Zulfiqar (tank)

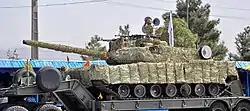
Zulfiqar-3 MBT with camouflage netting and ERA bricks

The Zulfiqar-3, the most advanced variant of the Zulfiqar family, bears a close resemblance to the American M1 Abrams. It features considerable upgrades to the fire-control system, chassis, engine and main gun. The new variant is equipped with the 2A46 125 mm smoothbore cannon with an autoloader, a laser rangefinder and a new fire-control system. It is also fitted with a reinforced turret and the wheels are covered by an armoured skirt. Research and development on the tank was completed in 1999 and the Zulfiqar-3 appeared in a military parade in 2011. Around 100 built, unknown current production status. Some estimates put it as high as 250.